Ricky Jordan

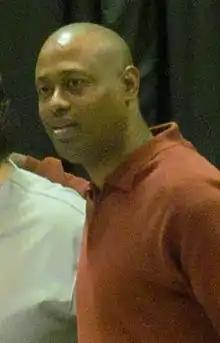

Paul Scott "Ricky" Jordan (born May 26, 1965) is a former first baseman in Major League Baseball (MLB) who played from to for the Philadelphia Phillies and Seattle Mariners. He was noted for being a very good pinch hitter.